Nishi-Shimmachi Station

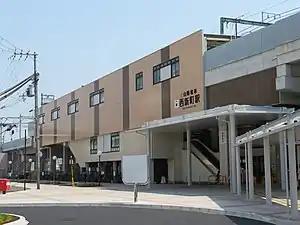
Nishi-Shimmachi Station, April 2019

is a passenger railway station located in the city of Akashi, Hyōgo Prefecture, Japan, operated by the private Sanyo Electric Railway.